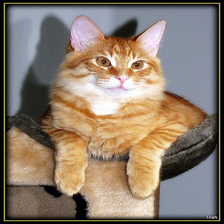
Species: cat
Breed: Maine Coon